Hacienda Nápoles

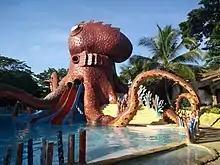
Popular waterslides at the amusement park

The estate included a Spanish colonial house, a sculpture park, and a complete zoo that included many kinds of animals from different continents such as antelope, elephants, exotic birds, giraffes, hippopotamuses, ostriches, and ponies. The ranch also boasted a large collection of old and luxury cars and bikes, a private airport, a brothel, and even a Formula 1-racing track. Mounted atop the hacienda's entrance gate is a replica of the Piper PA-18 Super Cub airplane (tail number HK-617-P).